Pere Estupinyà

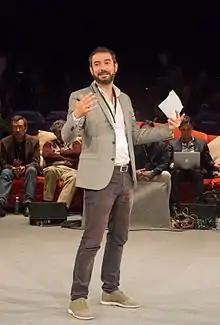
Pere Estupinyà

Pere Estupinyà Giné (born 17 October 1974) is a Spanish biochemist known for his work in popular science in books, conferences and TV shows.